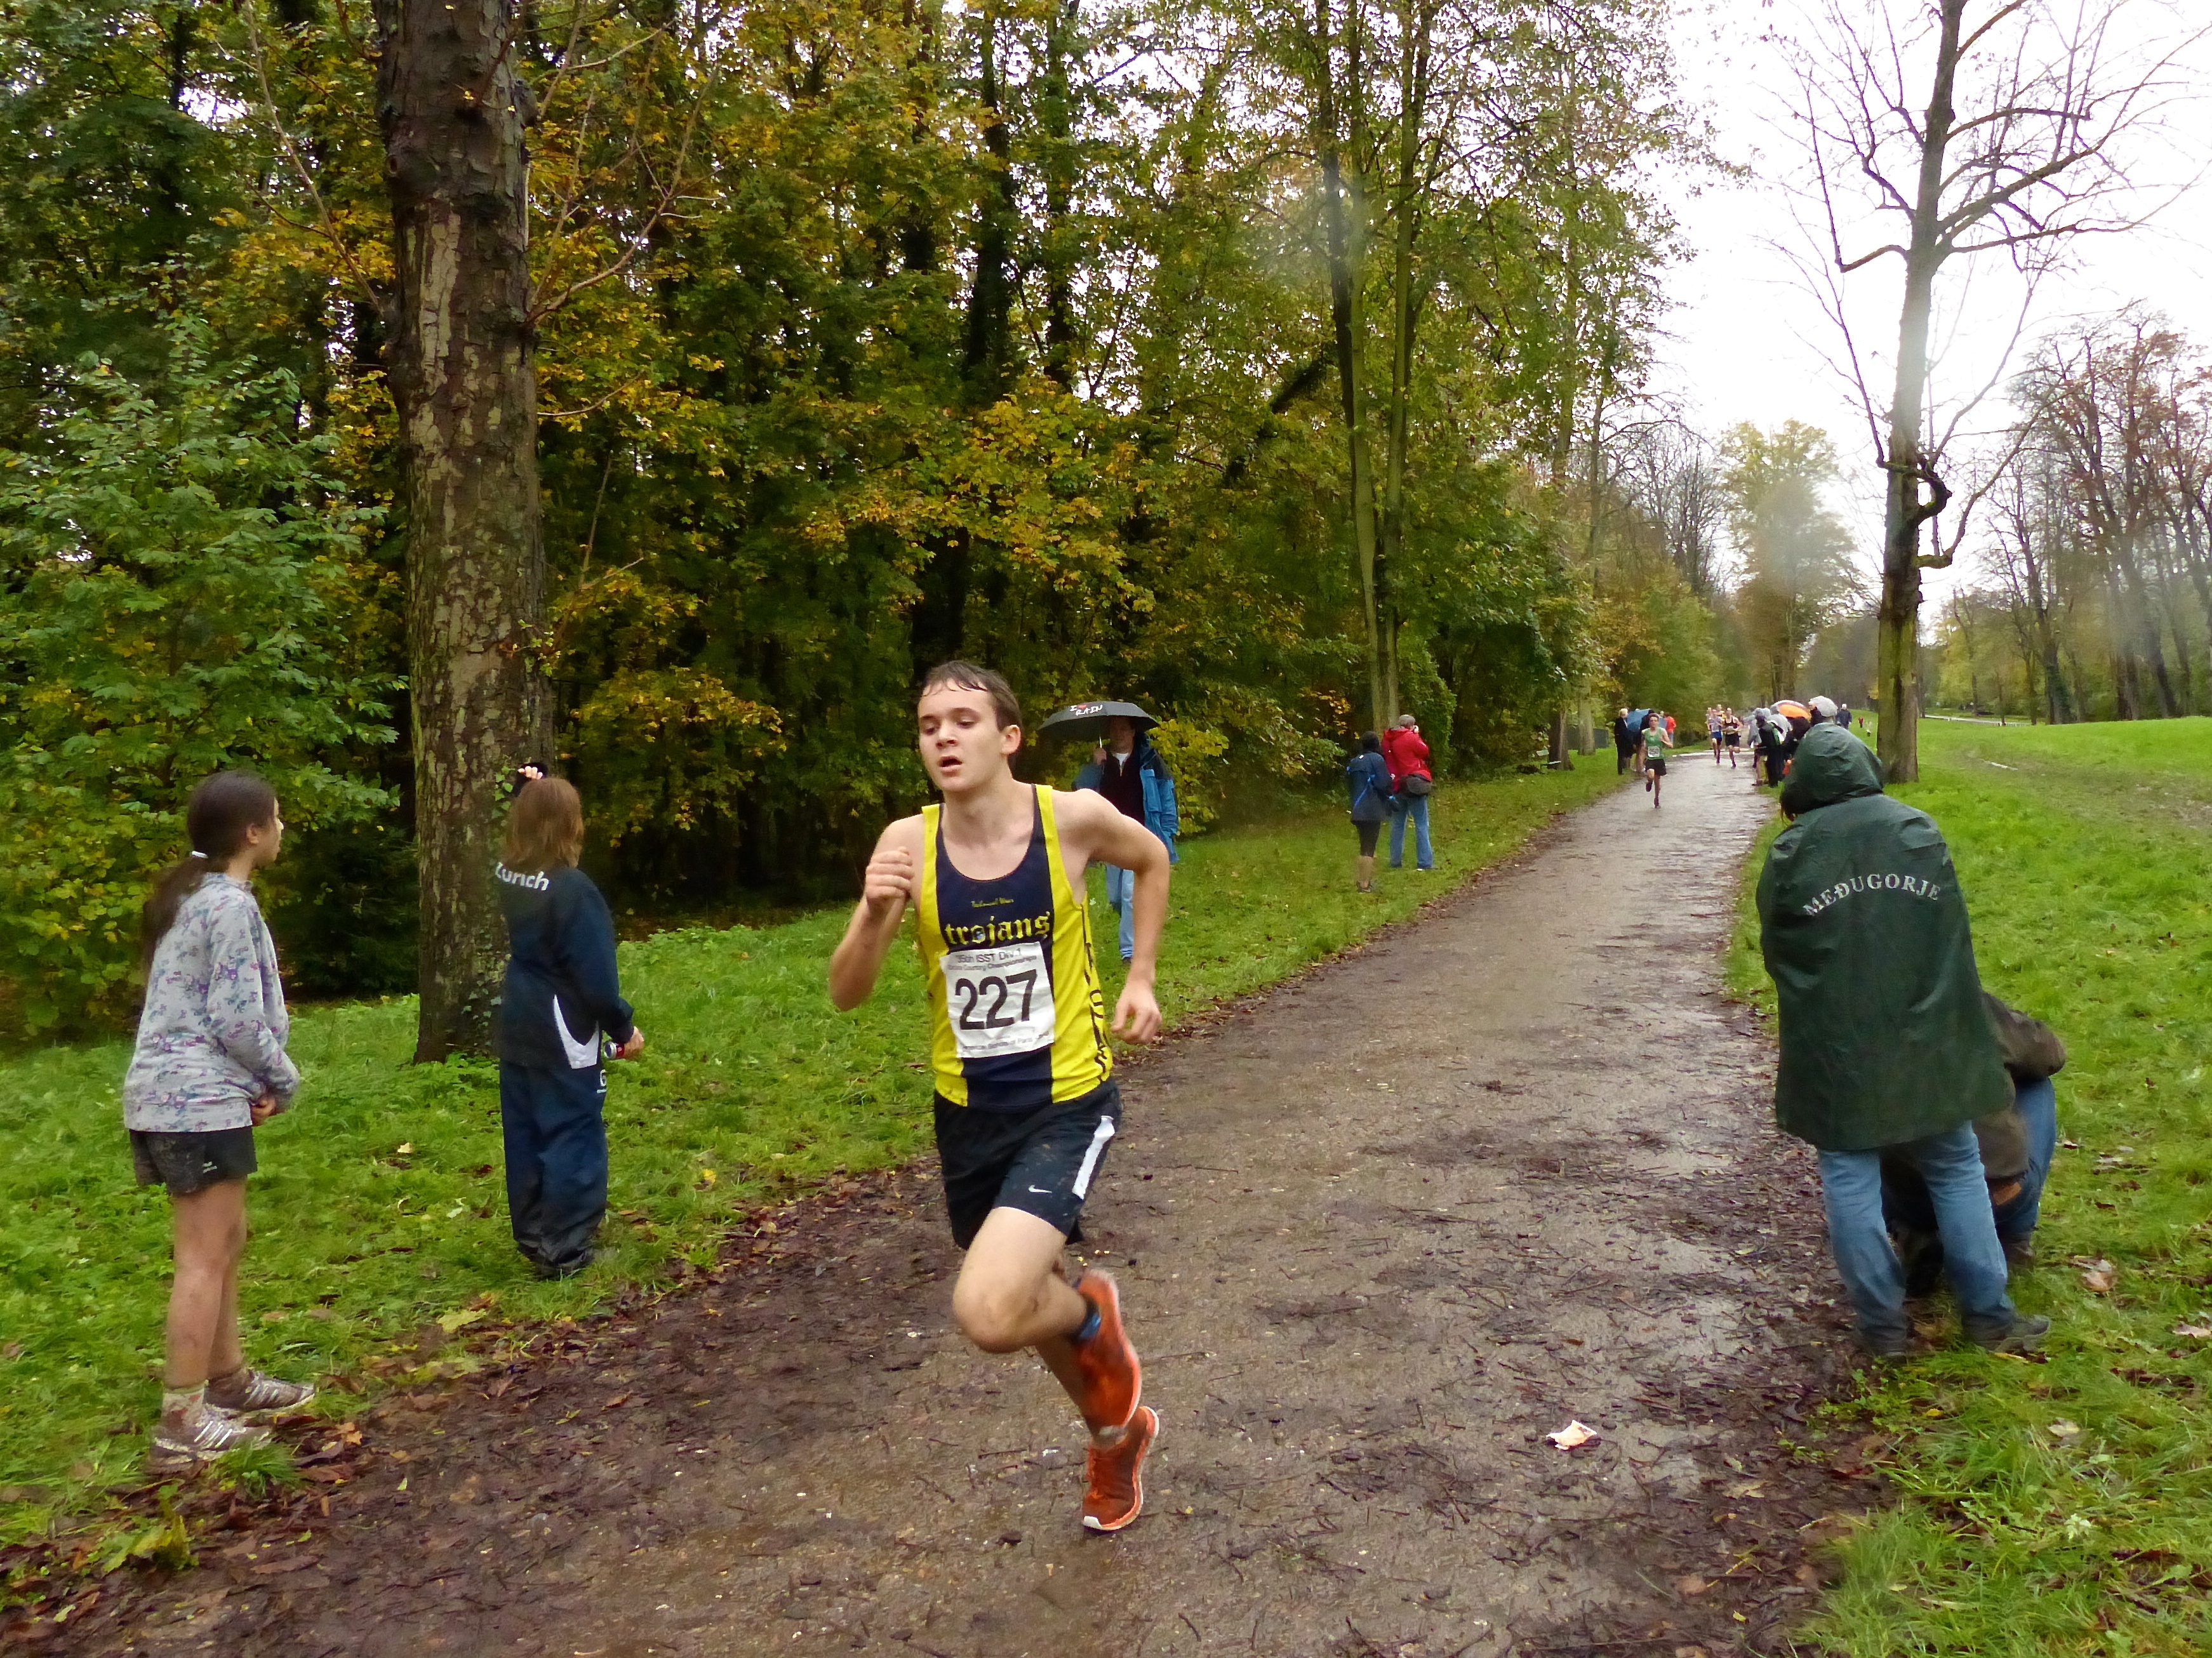
person, trail, running, run, paris, country, recreation, france, high, cross, race, international, girls, sports, boys, school, runners, championship, endurance, junior, highschool, varsity, athletics, isst, tournament, xc, schools, parcdestcloud, physical exercise, outdoor recreation, human action, endurance sports, ultramarathon, duathlon, long distance running, cross country running